Wa Ying College

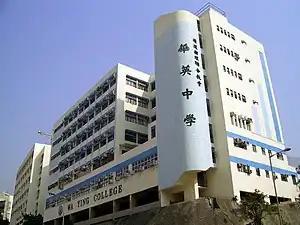
School building

Wa Ying College was founded as Wa Ying Middle School (Chinese name 華英中學) by the Methodist Church in 1913 in Foshan of Guangdong, China. The school quickly established itself as one of the three most prestigious middle schools in pre-World War II southern China. During the War, the school relocated to Hong Kong in Tung Chung Fort, Tung Chung, Lantau Island and later moved to Shatin. It returned to Foshan after the War. In 1951, after the Chinese Communist Party came to power in mainland China, the Foshan-based Wa Ying Middle School was confiscated by the state owing to the People's Republic of China's atheist Communist ideology, under which religious organizations-run schools are not allowed to operate. The Foshan No.1 Middle School (廣東省佛山市第一中學; pinyin "Guangdong sheng Foshan shi Diyi Zhongxue", abbrev 佛山一中; pinyin "Foshan Yizhong"), was formed after the authorities merged the former Wa Ying Middle School with the public run Foshan Middle School (佛山中學; pinyin "Foshan Zhongxue") and sited at the former Wa Ying Middle School.